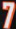
Number: 7